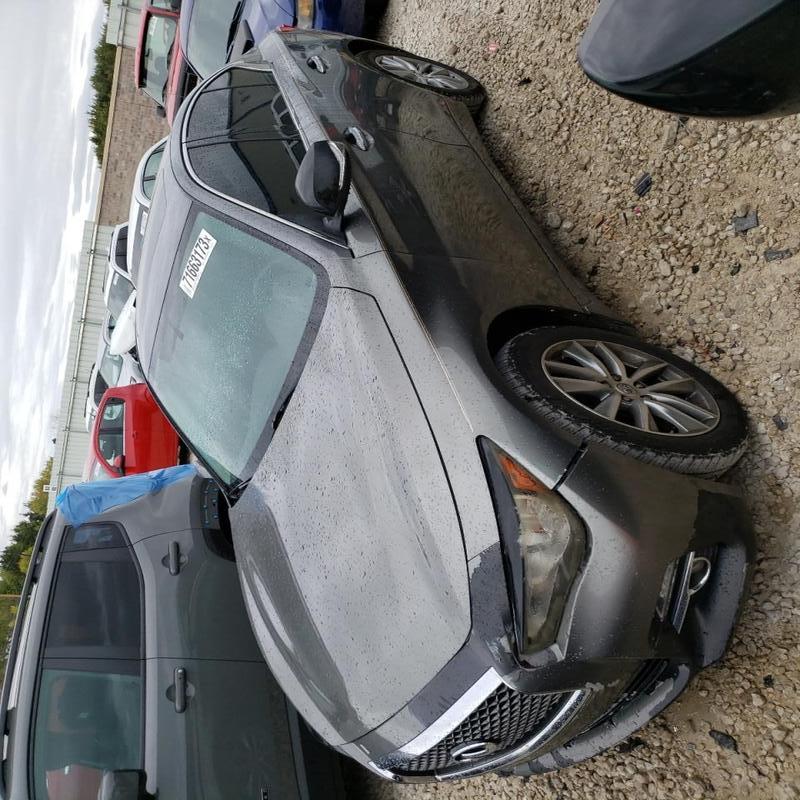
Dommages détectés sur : pare-choc avant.
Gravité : mineur